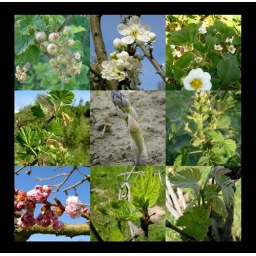
saved fruit plants and 1 vegetable plant, which would have come otherwise under the dozer